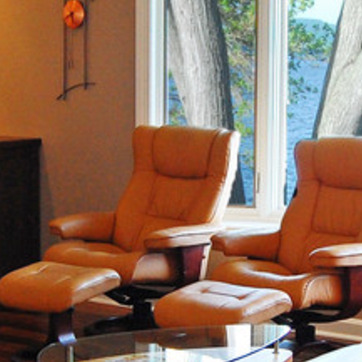
Material: leather